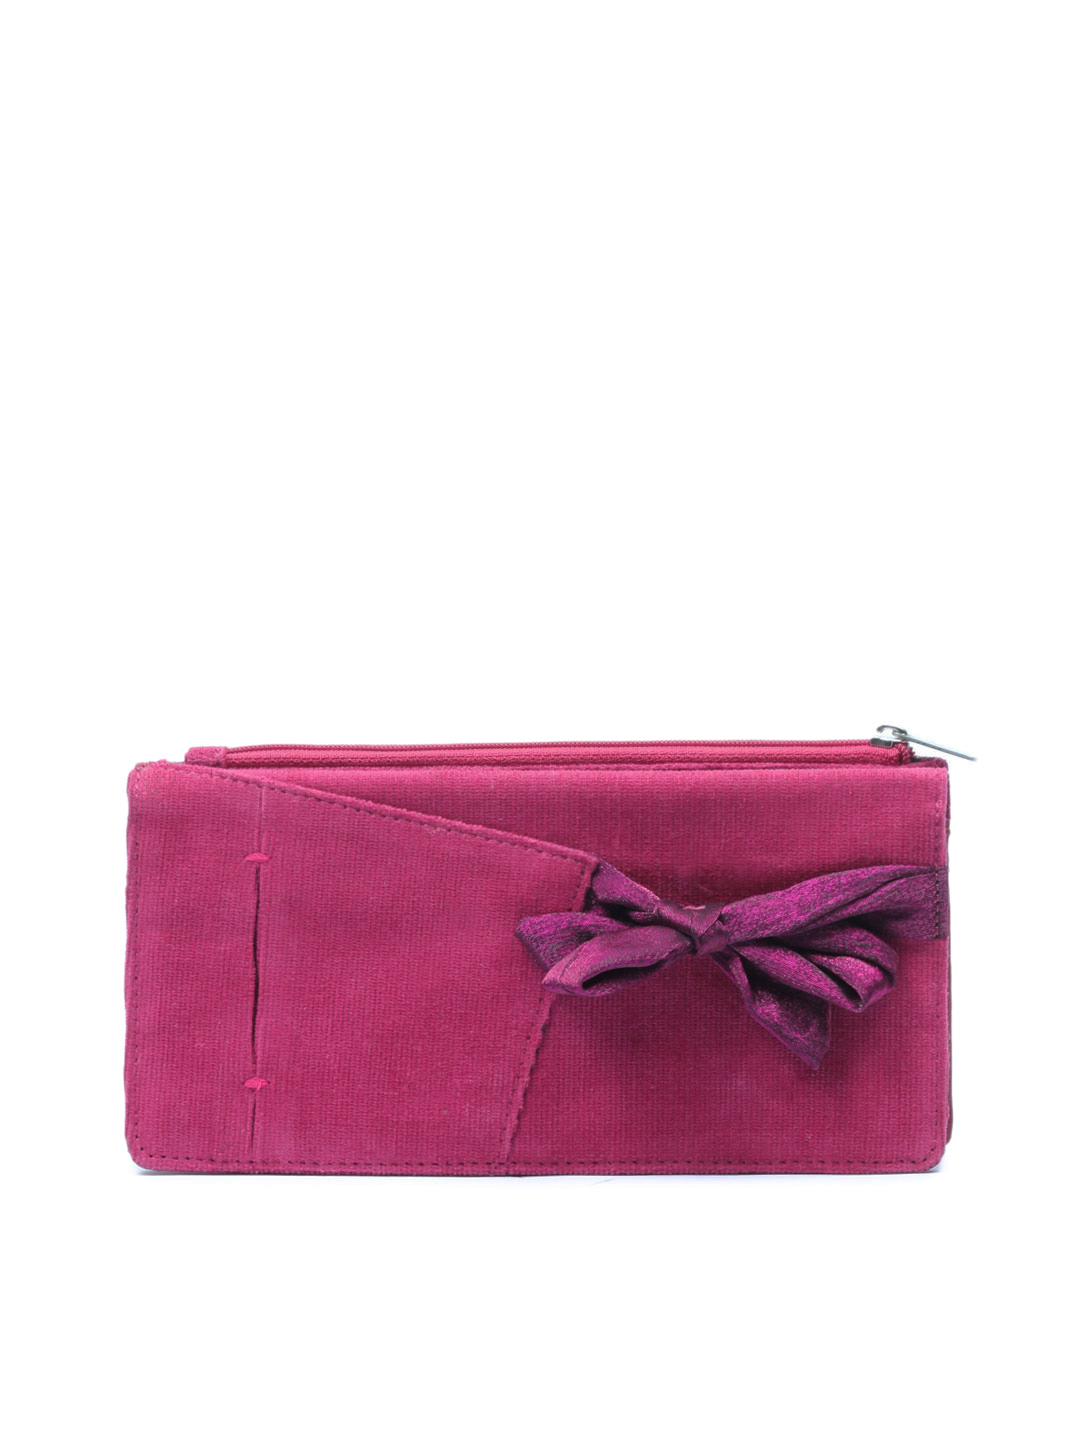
Baggit Women Pink Wallet
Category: Accessories / Wallets / Wallets
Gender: Women
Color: Pink
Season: Summer 2012
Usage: Casual